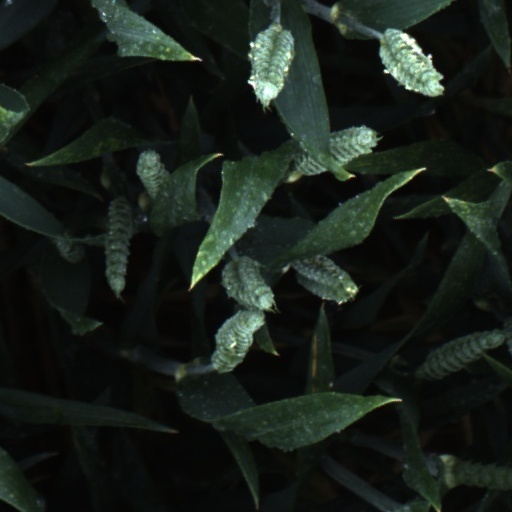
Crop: wheat